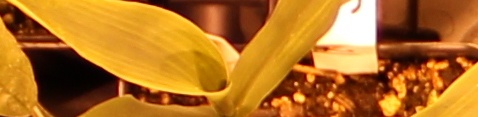
Label: Corn